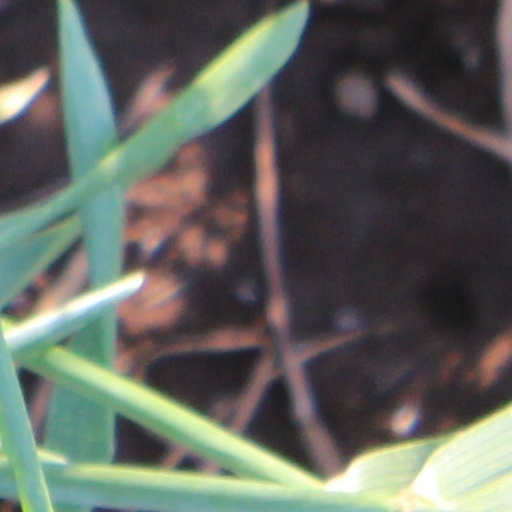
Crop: wheat